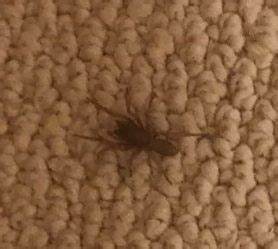
Label: spider